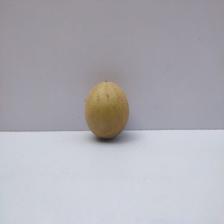
Size: Medium